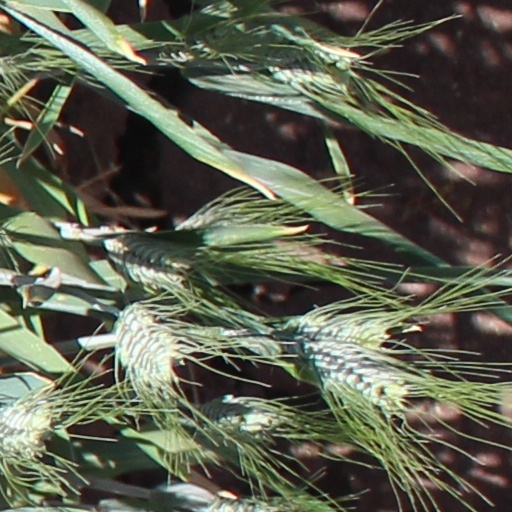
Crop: wheat